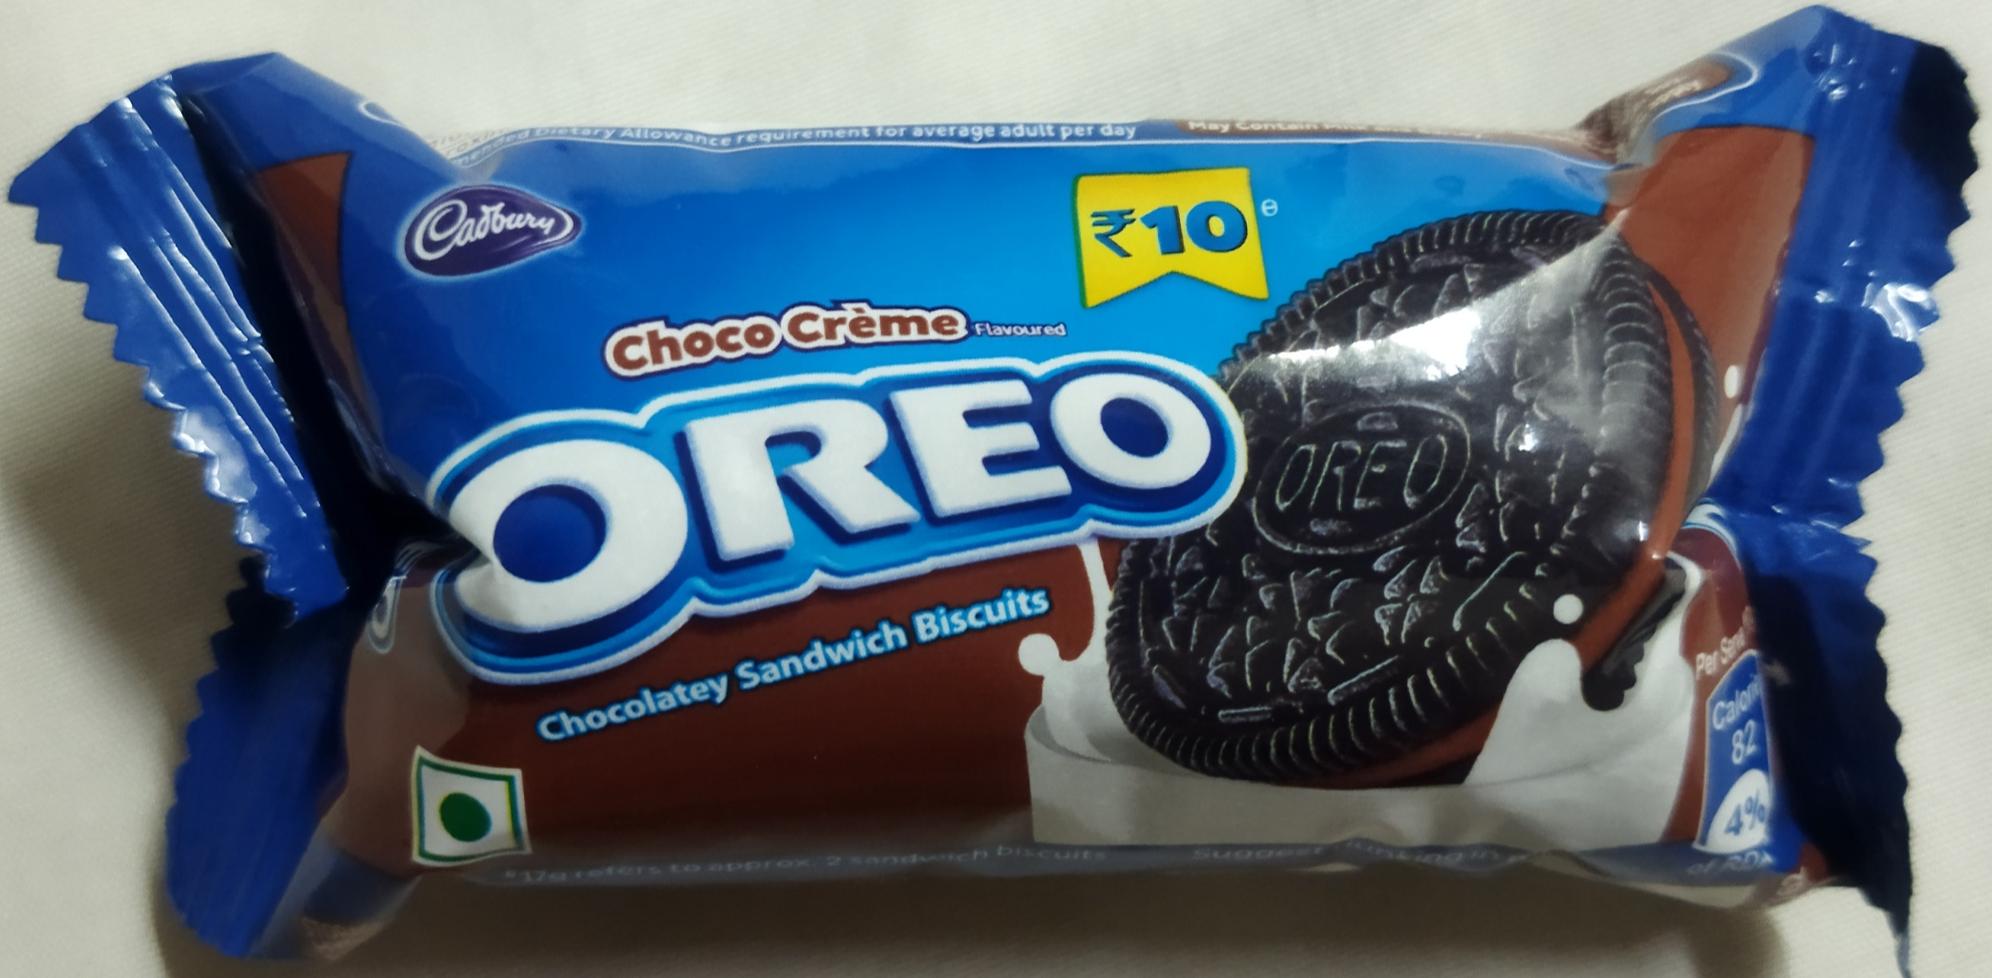
Label: plastics